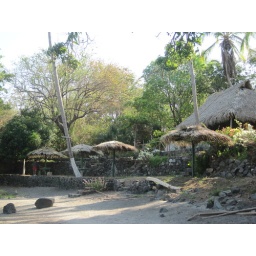
Nice lil beach after an agonizing 2.5 hour bike ride in the sun